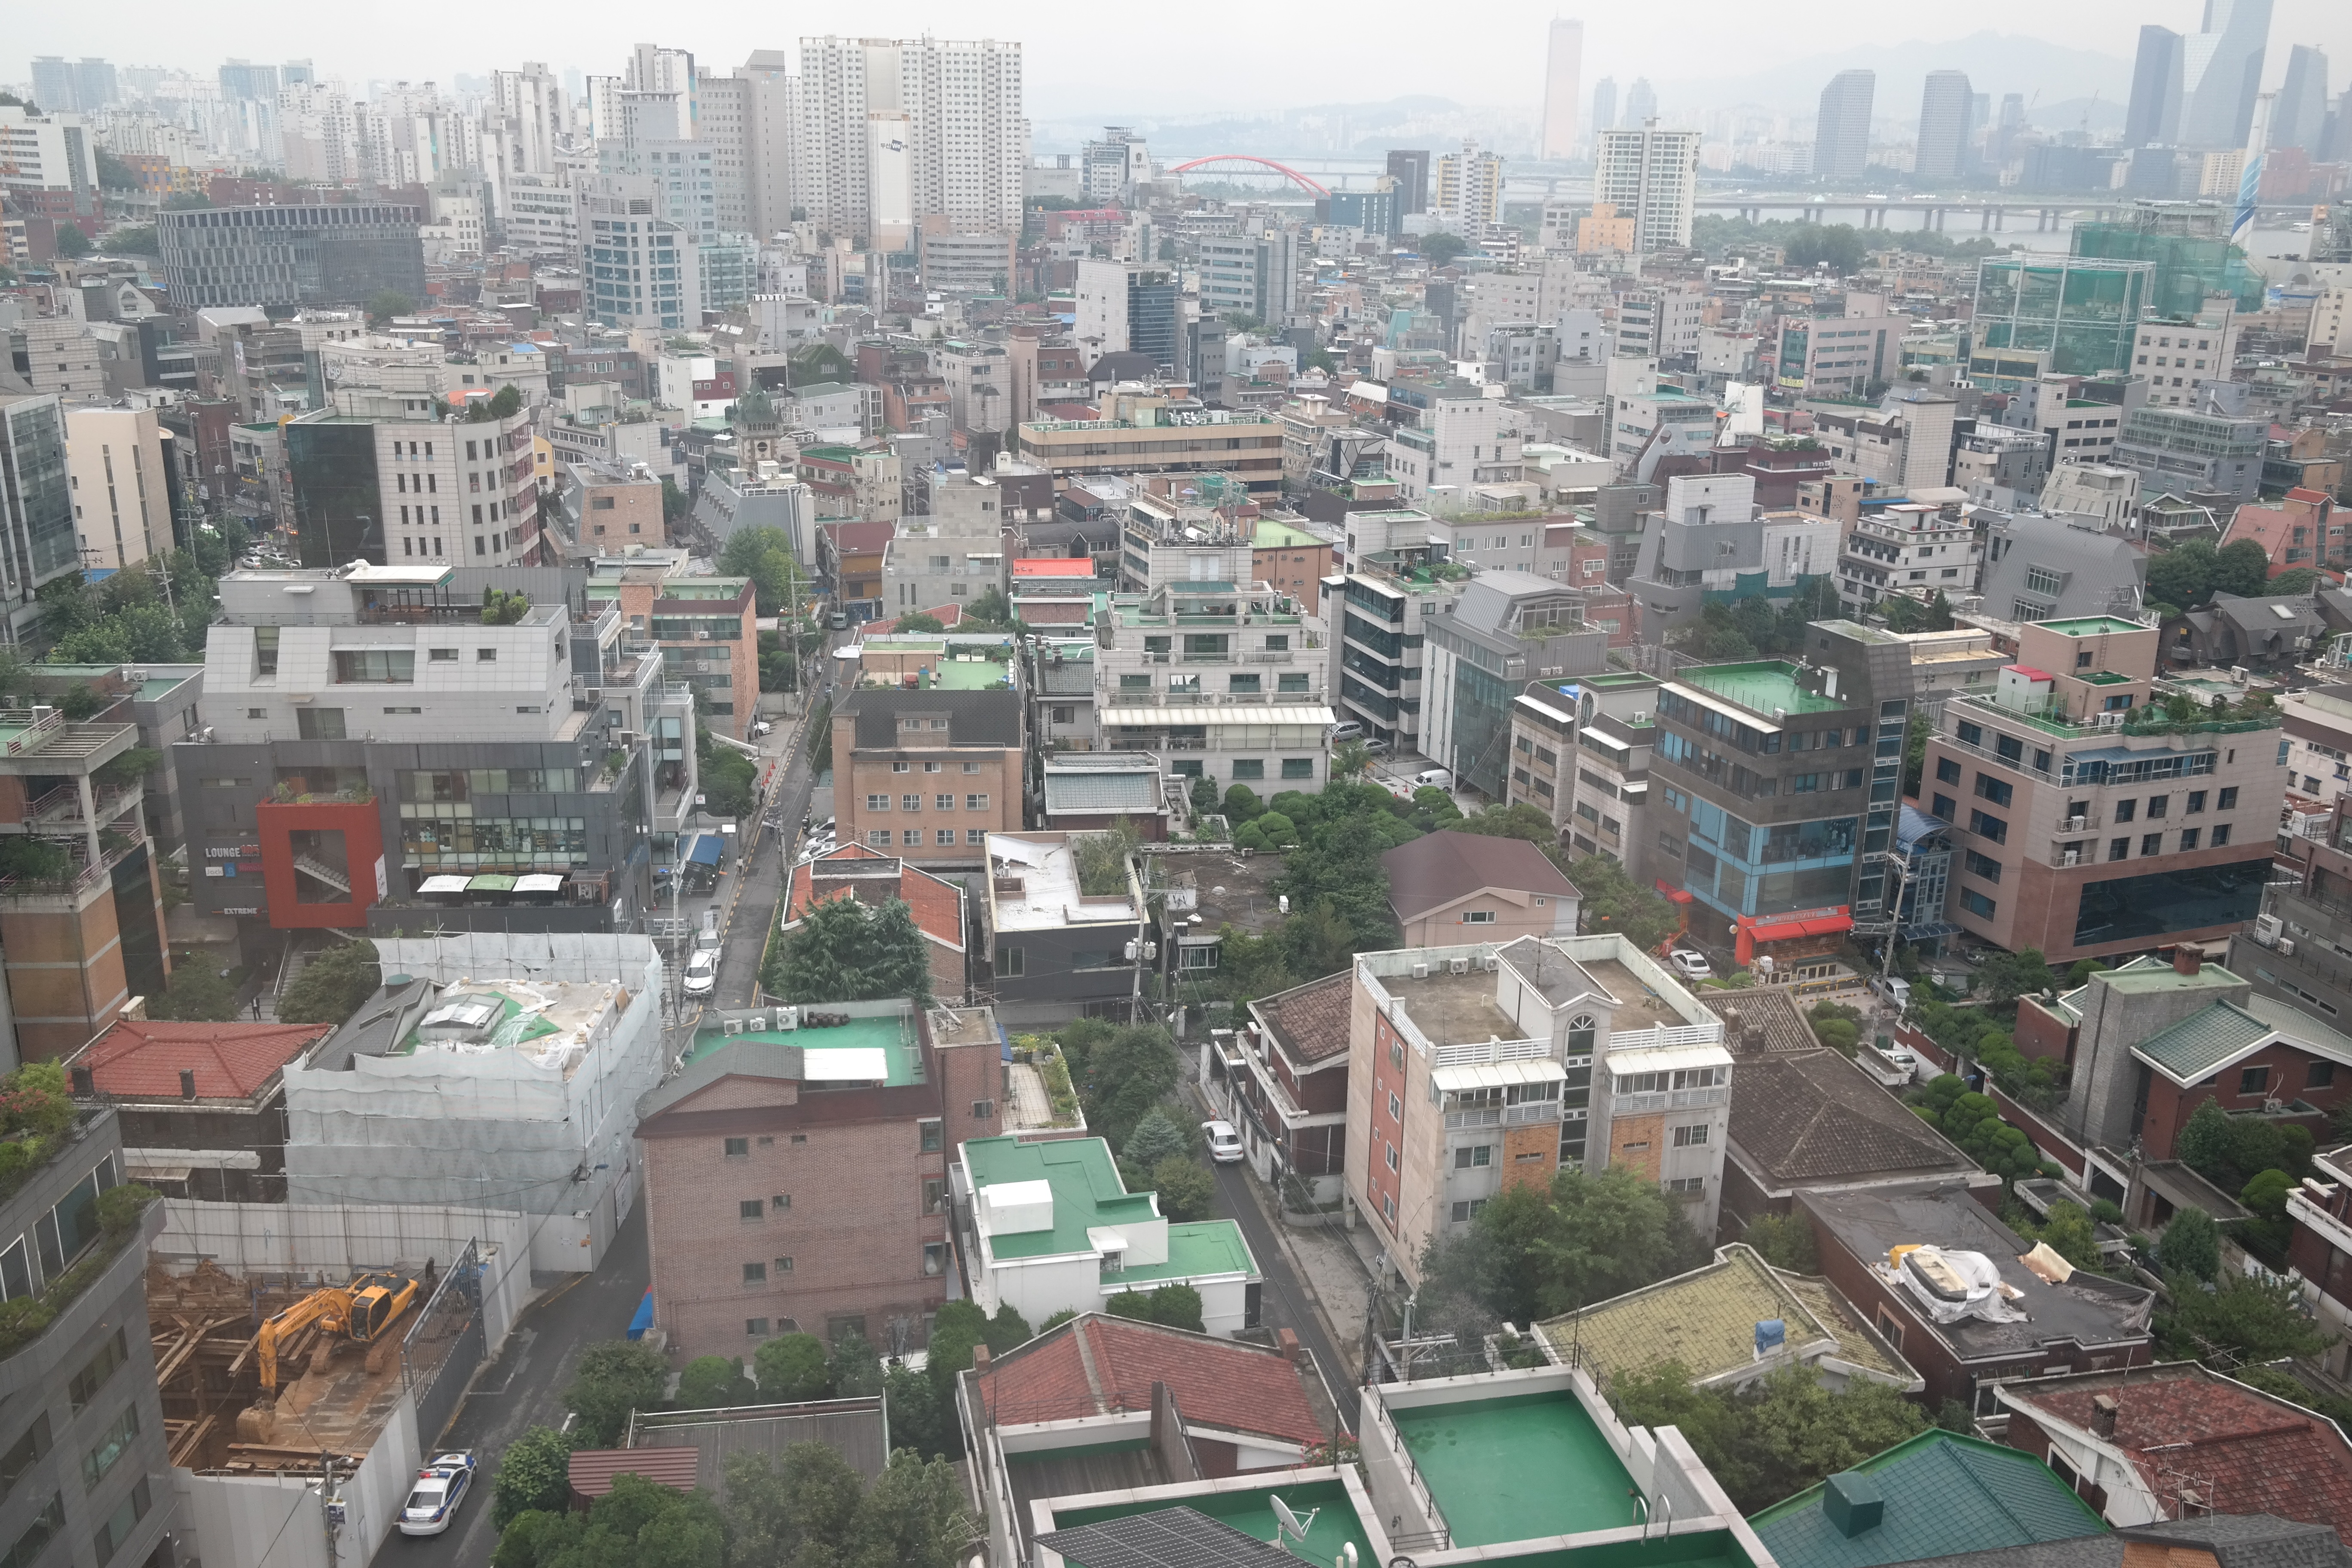
skyline, photography, town, city, skyscraper, cityscape, panorama, downtown, suburb, tower block, slum, metropolis, neighbourhood, republic of korea, bird's eye view, aerial photography, homes for sale, urban area, residential area, geographical feature, human settlement, metropolitan area, hongdae